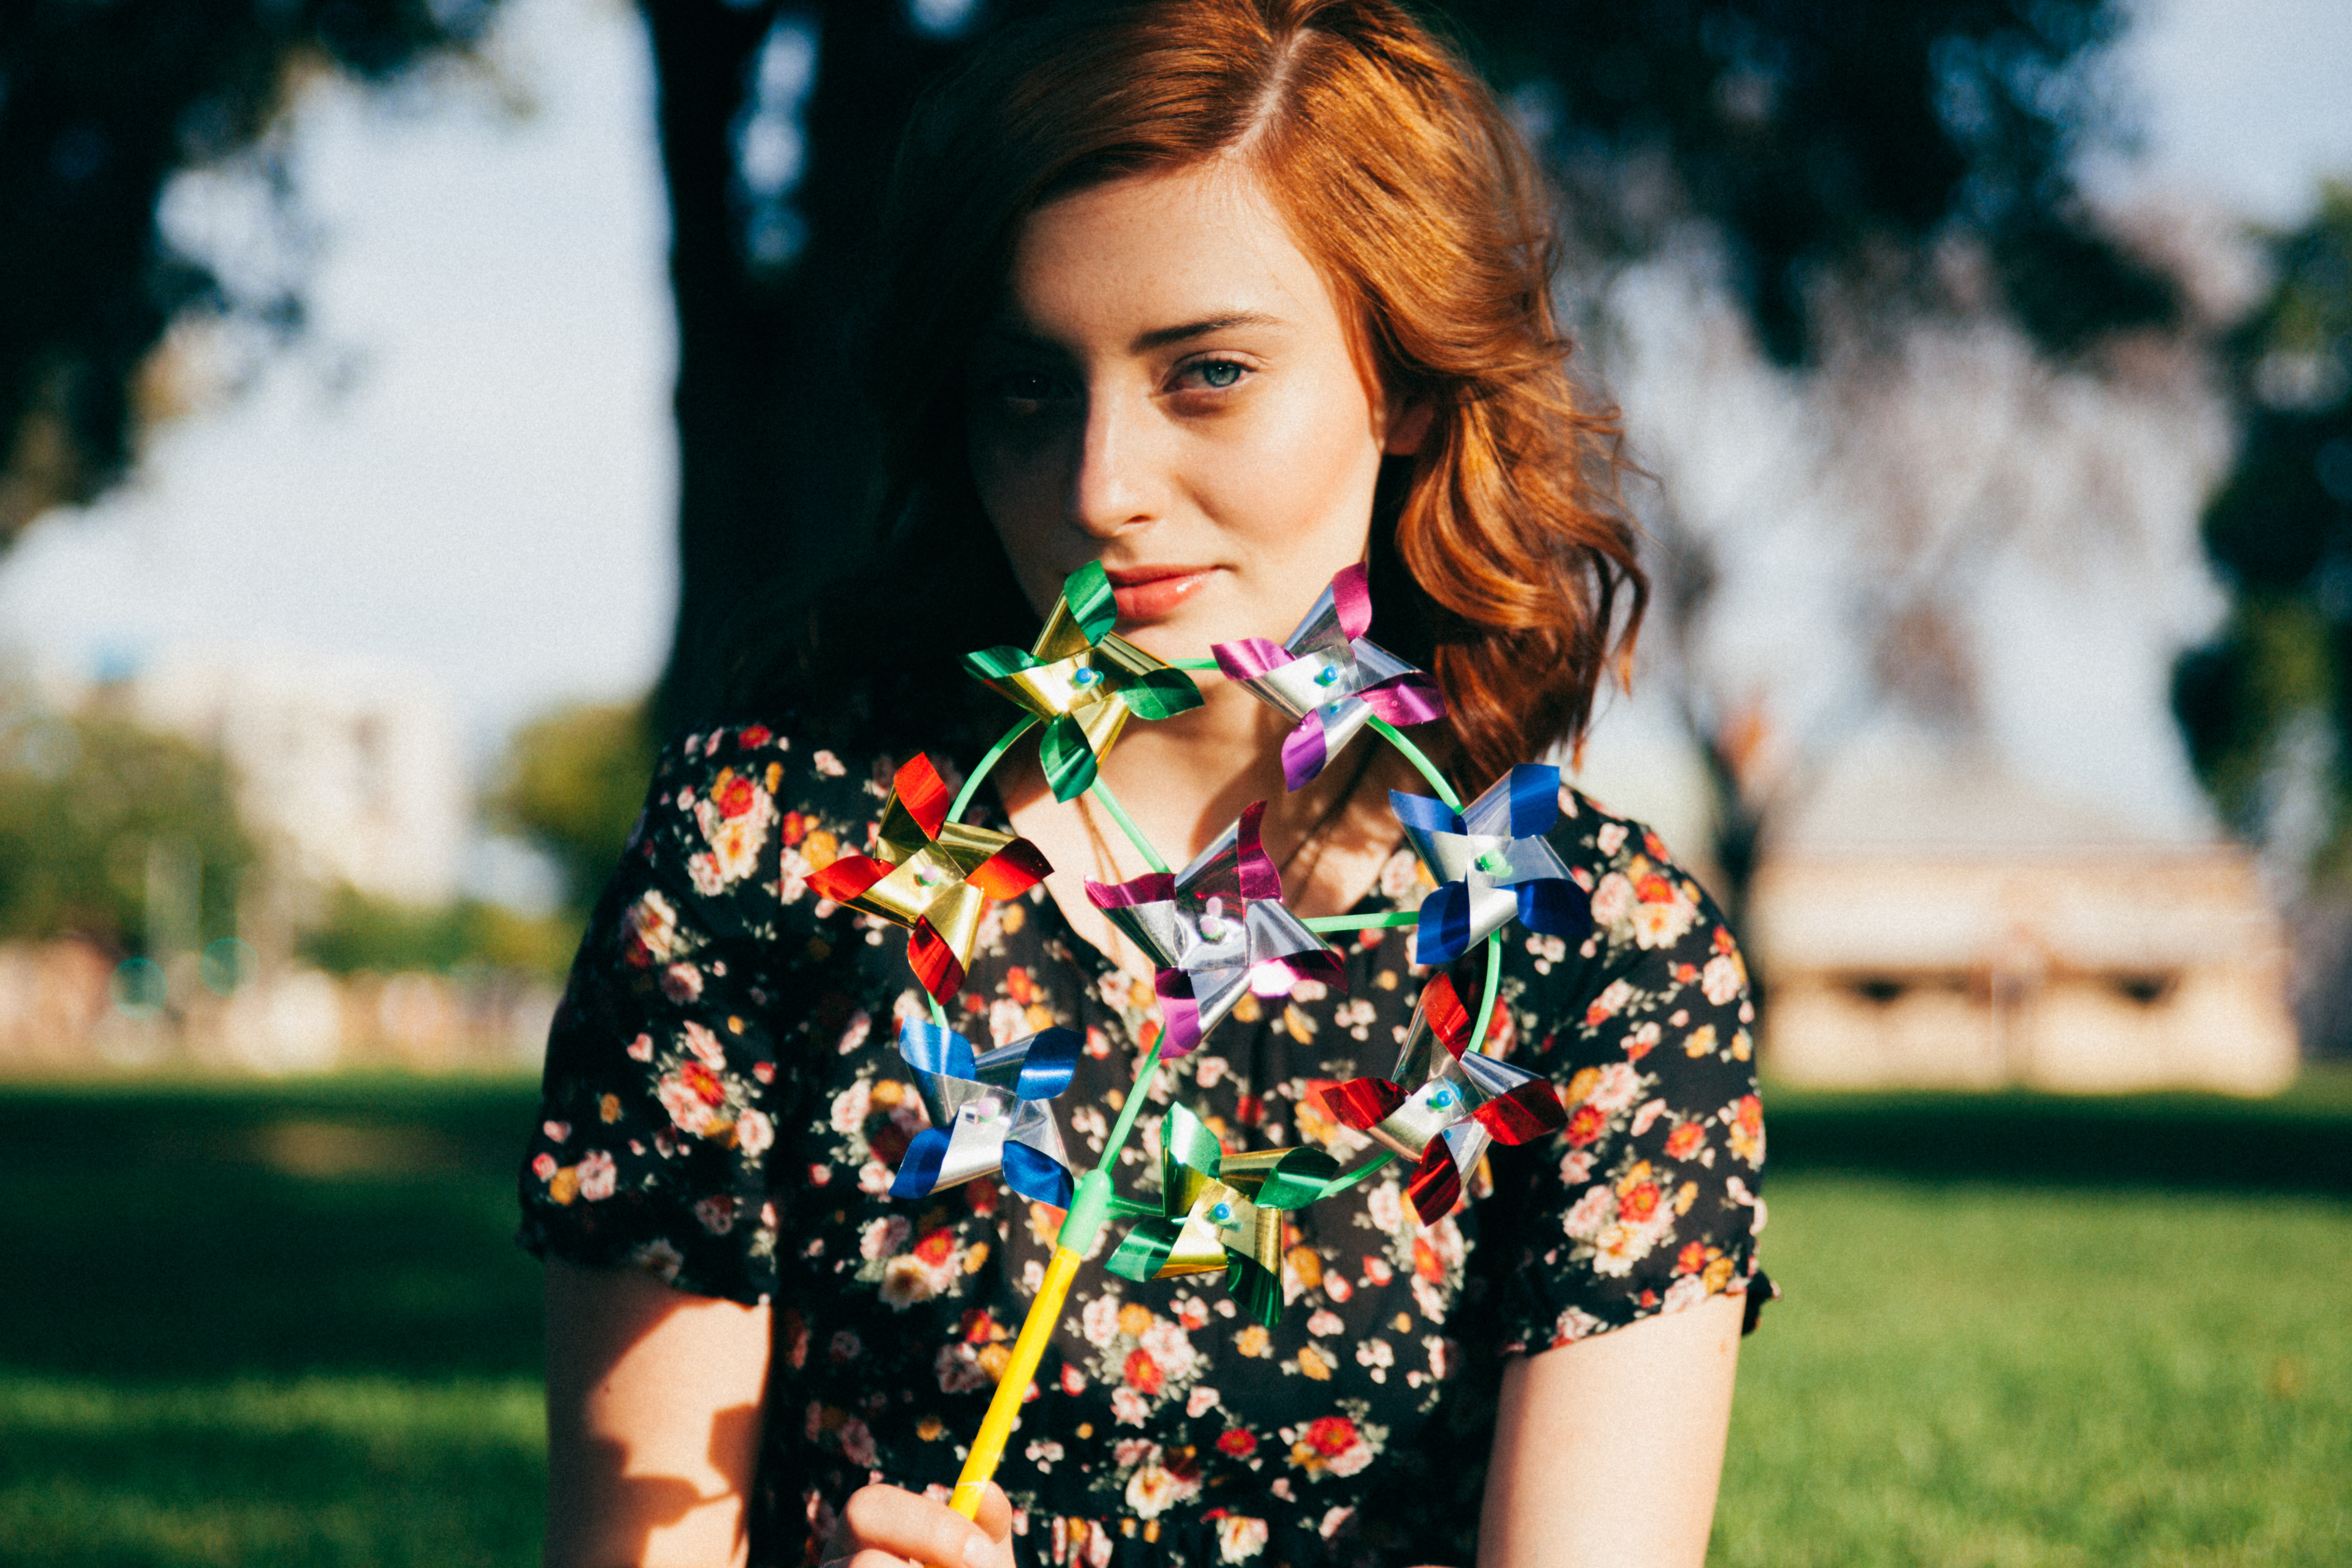
person, girl, woman, hair, photography, portrait, model, spring, green, color, fashion, clothing, lady, hairstyle, smile, red hair, face, dress, redhead, beauty, beautiful, costume, outfit, clothes, friendly, blouse, photo shoot, portrait photography